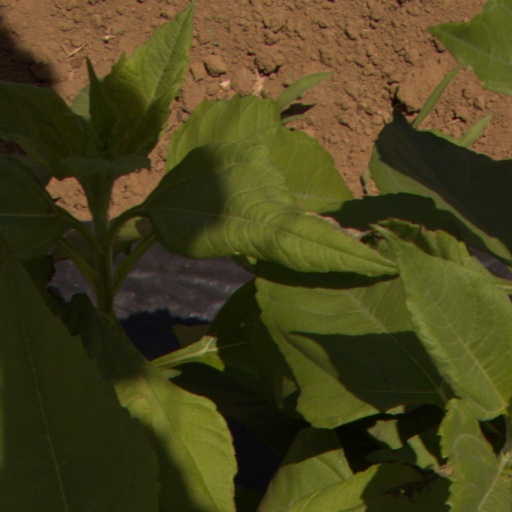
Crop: Jerusalem artichoke